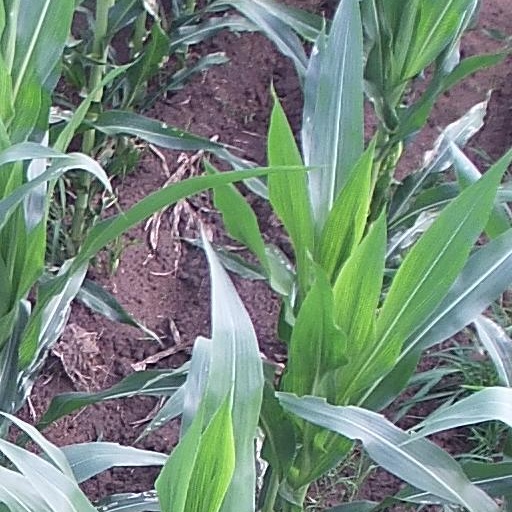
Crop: maize; corn